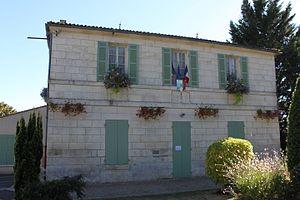
Mairie, Fr-17-Vénérand.
Vénérand est une commune du sud-ouest de la France, située dans le département de la Charente-Maritime. Ses habitants sont appelés les Vénérandais et les Vénérandaises.